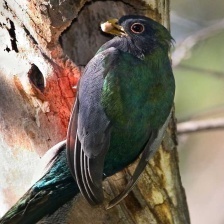
Species: ELEGANT TROGON
Scientific name: TROGON ELEGANS